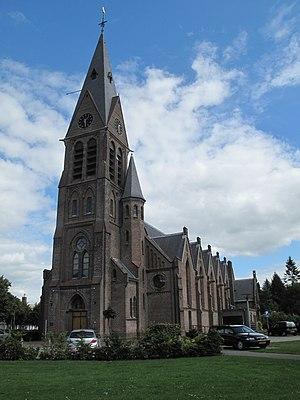
Sappemeer est un village situé dans l'ancienne commune néerlandaise de Midden-Groningue, dans la province de Groningue. Le 1ᵉʳ janvier 2007, le village comptait 8 298 habitants.